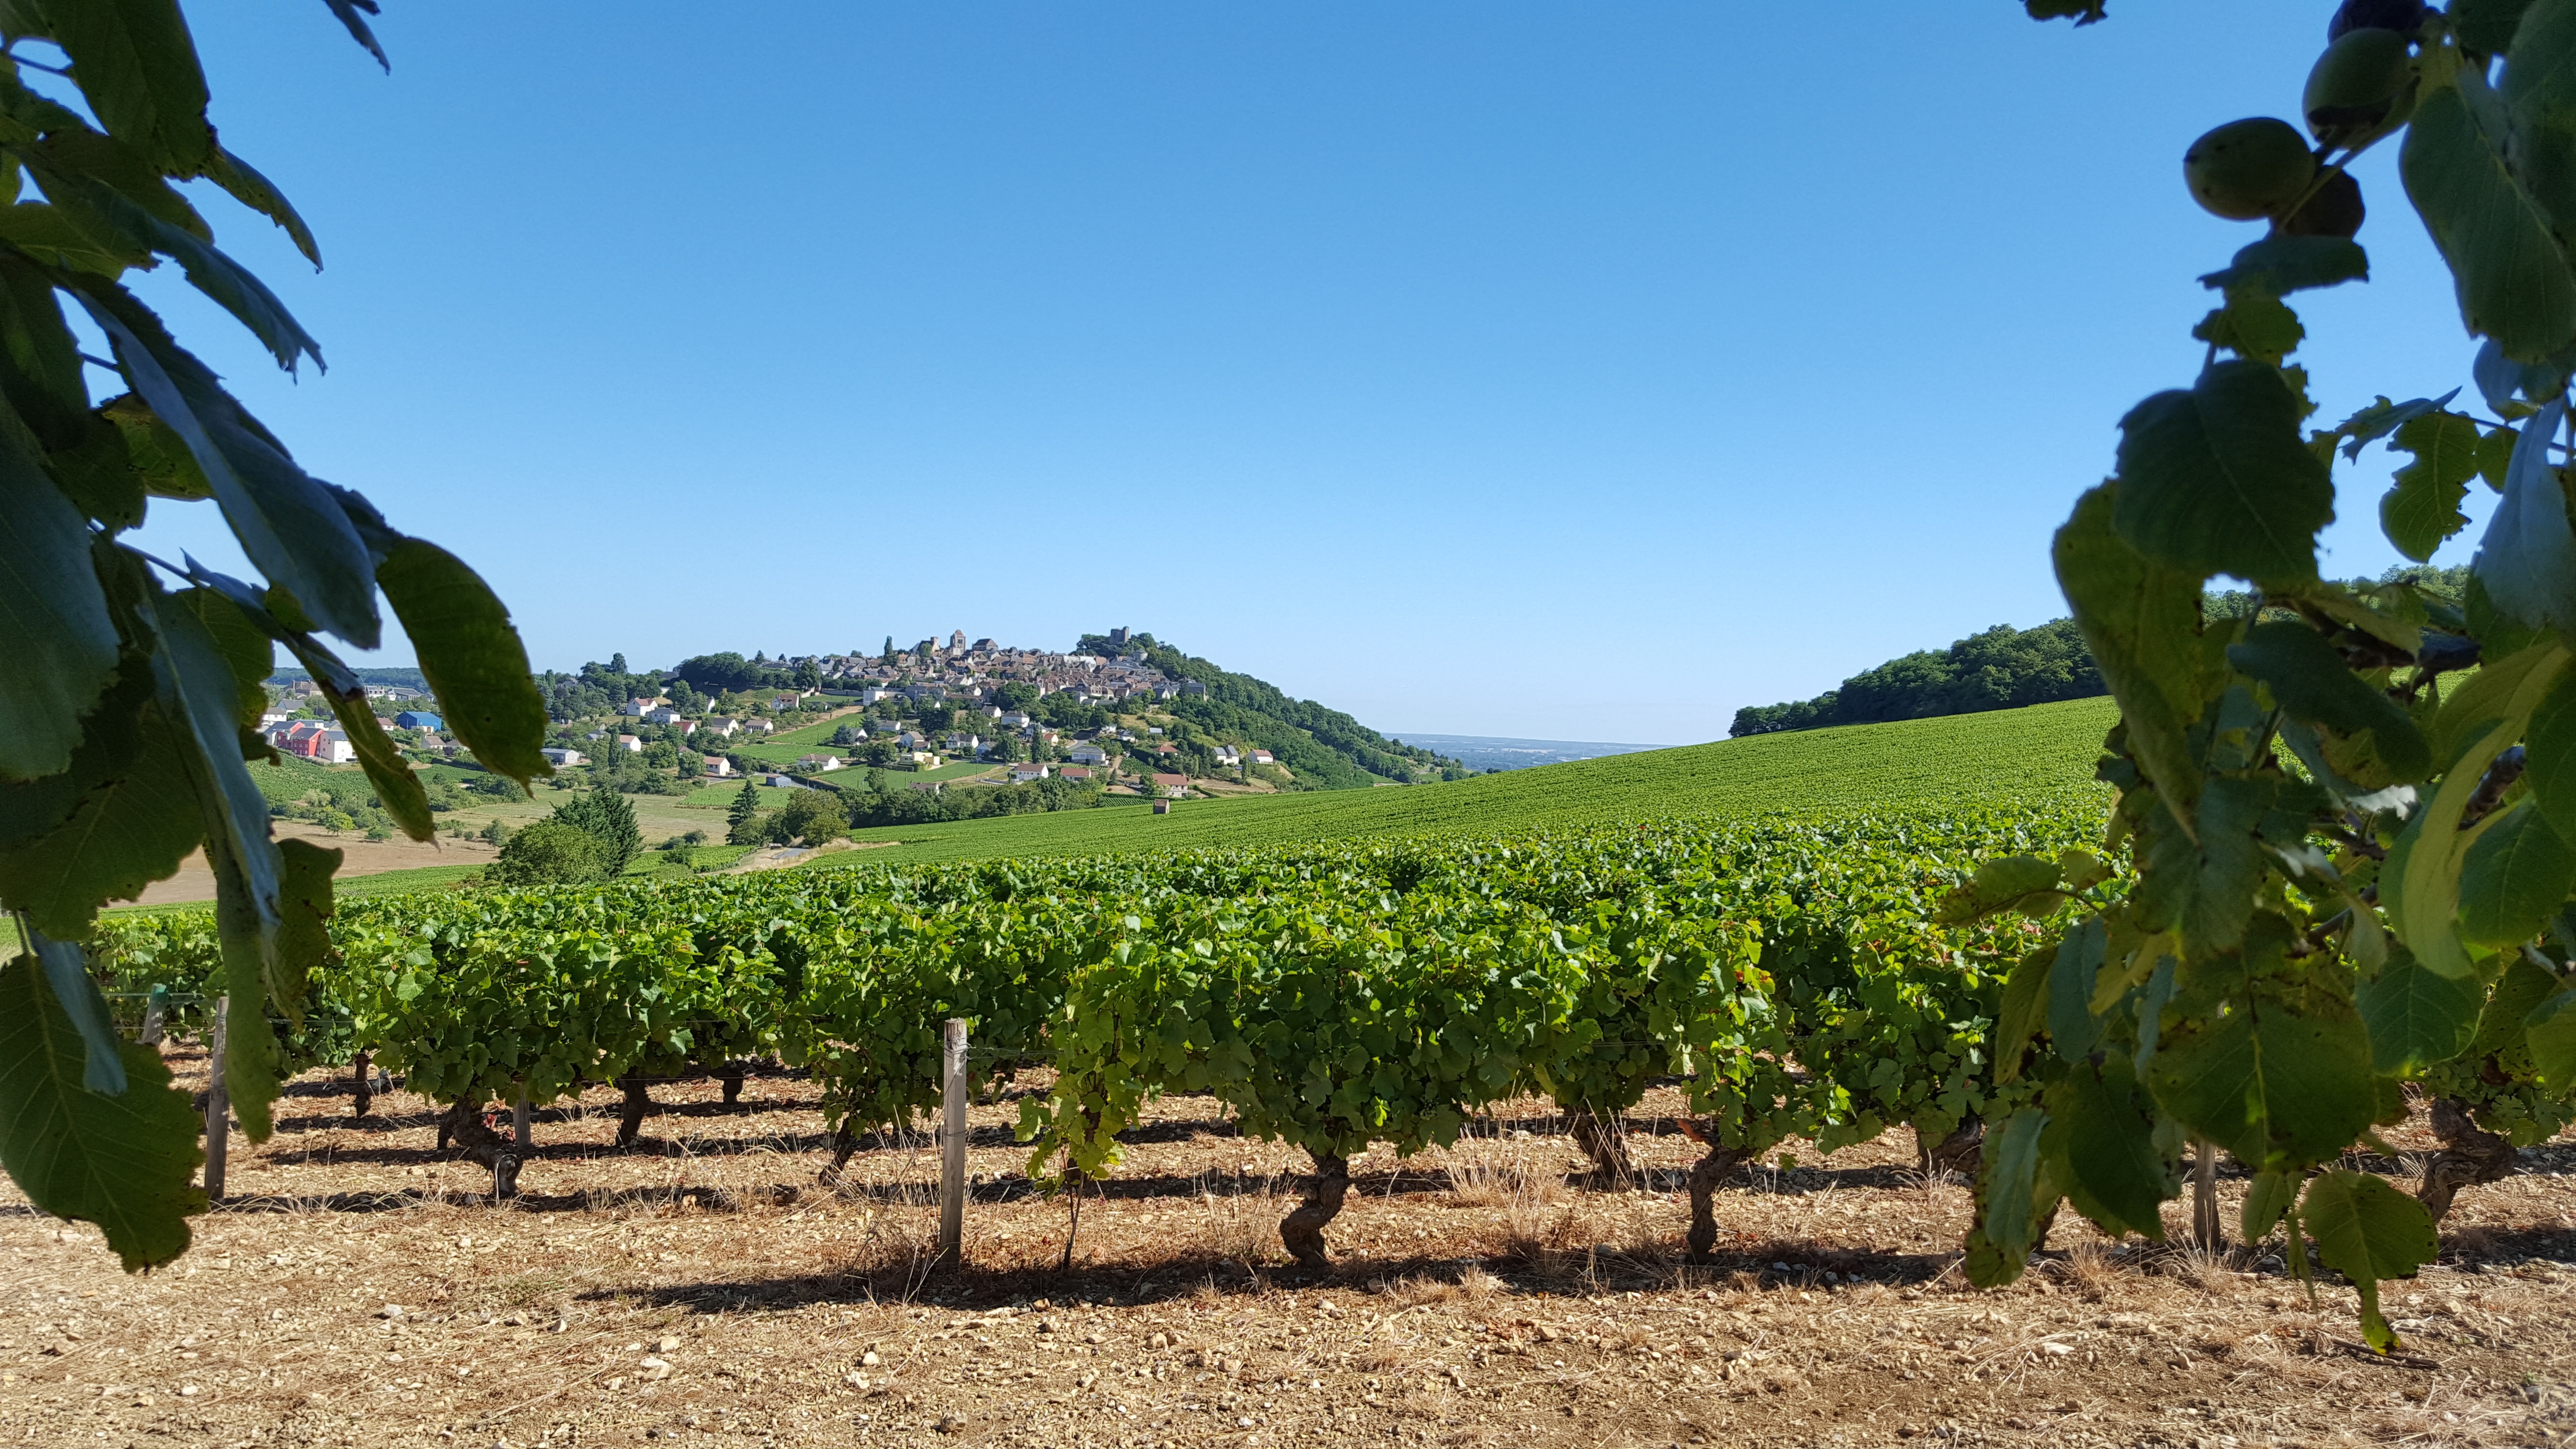
vineyard, field, farm, flower, food, produce, crop, soil, agriculture, plantation